Answer in natural language. Considering the relative positions, is dark brown colour shelving unit (marked C) above or below metal-framed black chair (marked A)? Choose between the following options: above or below
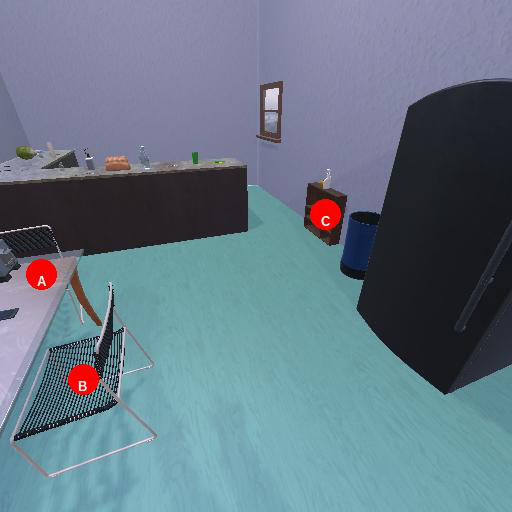
<answer>above</answer>